Death poem

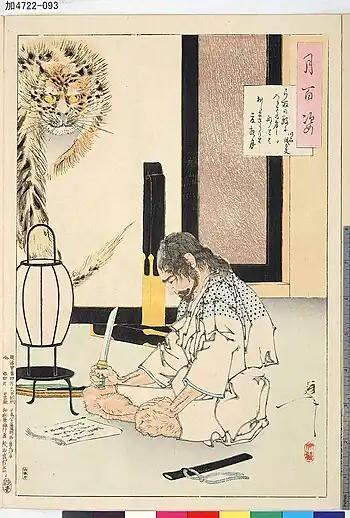
Print by Tsukioka Yoshitoshi depicting General Akashi Gidayu preparing for seppuku after losing a battle for his master in 1582. His death poem is visible in the upper right corner.

Yuan Chonghuan (1584–1630) was a politician and military general who served under the Ming dynasty. He is best known for defending Liaodong from Jurchen invaders during the Later Jin invasion of the Ming. Yuan met his end when he was arrested and executed by lingchi ("slow slicing") on the order of the Chongzhen Emperor under false charges of treason, which were believed to have been planted against him by the Jurchens. Before his execution, he produced the following poem.